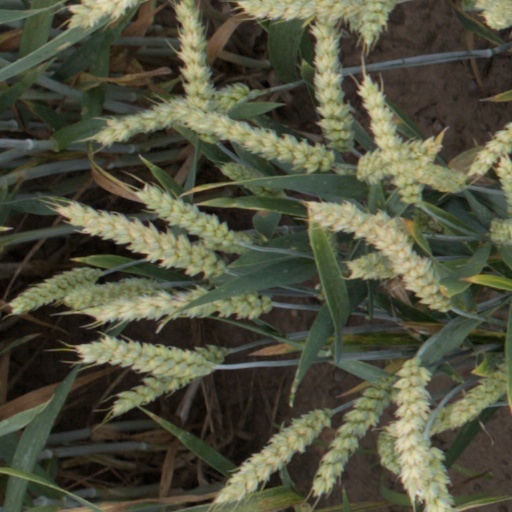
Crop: wheat